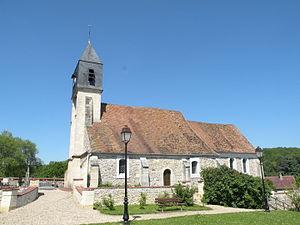
église
Chavençon est une commune française située dans le département de l'Oise, en région Hauts-de-France.